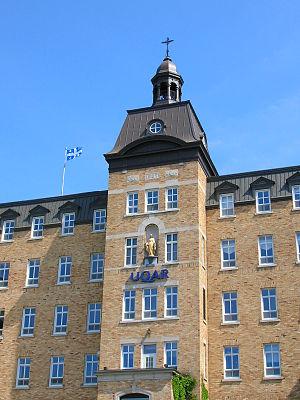
L'Université du Québec à Rimouski est une université du réseau de l'Université du Québec qui se situe à Rimouski et à Lévis, au Québec, au Canada.